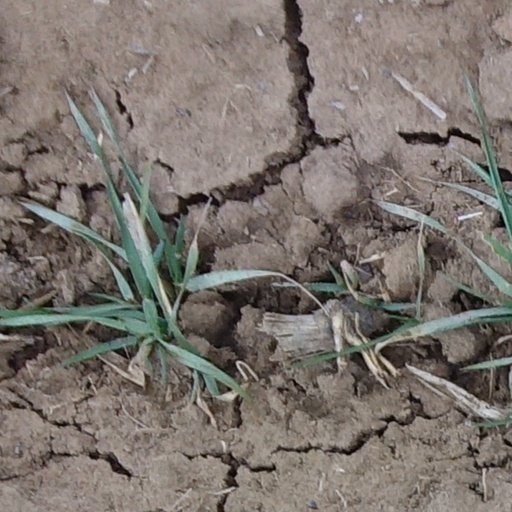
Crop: wheat